Folding bicycle

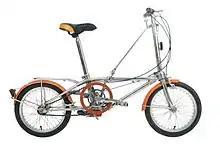
1982 Hon Convertible folding bicycle

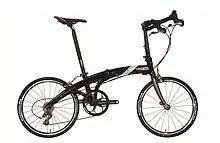
30th Anniversary Special Edition Dahon folding bike (2012)

A folding bicycle is designed to be compacted into a smaller, more manageable size or shape, making it easier to store or carry. When folded, the bikes can be more easily carried into buildings, on public transportation (facilitating mixed-mode commuting and bicycle commuting), and more easily stored in compact living quarters or aboard a car, boat or plane. Foldable bikes are also often used as a travel bicycle (not to be confused touring bicycle) as an alternative to take-apart bikes.